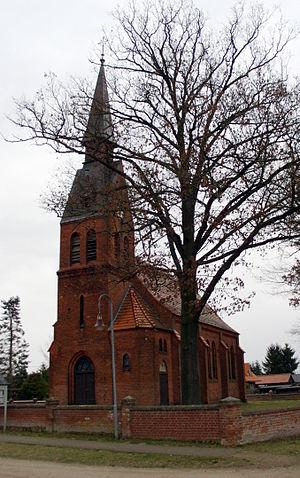
Église de Frankendorf, commune de Storbeck-Frankendorf, arrondissement Prignitz-de-l'Est-Ruppin, état fédéral de Brandebourg, Allemagne